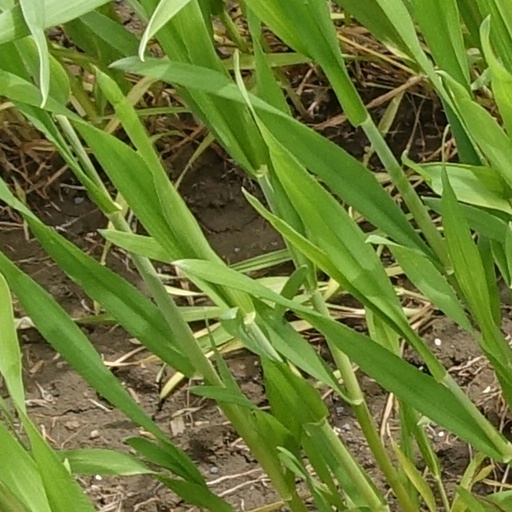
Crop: wheat